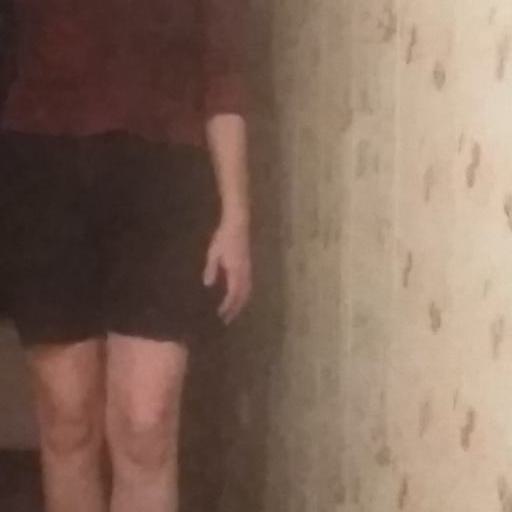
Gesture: no_gesture